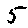
Label: 5